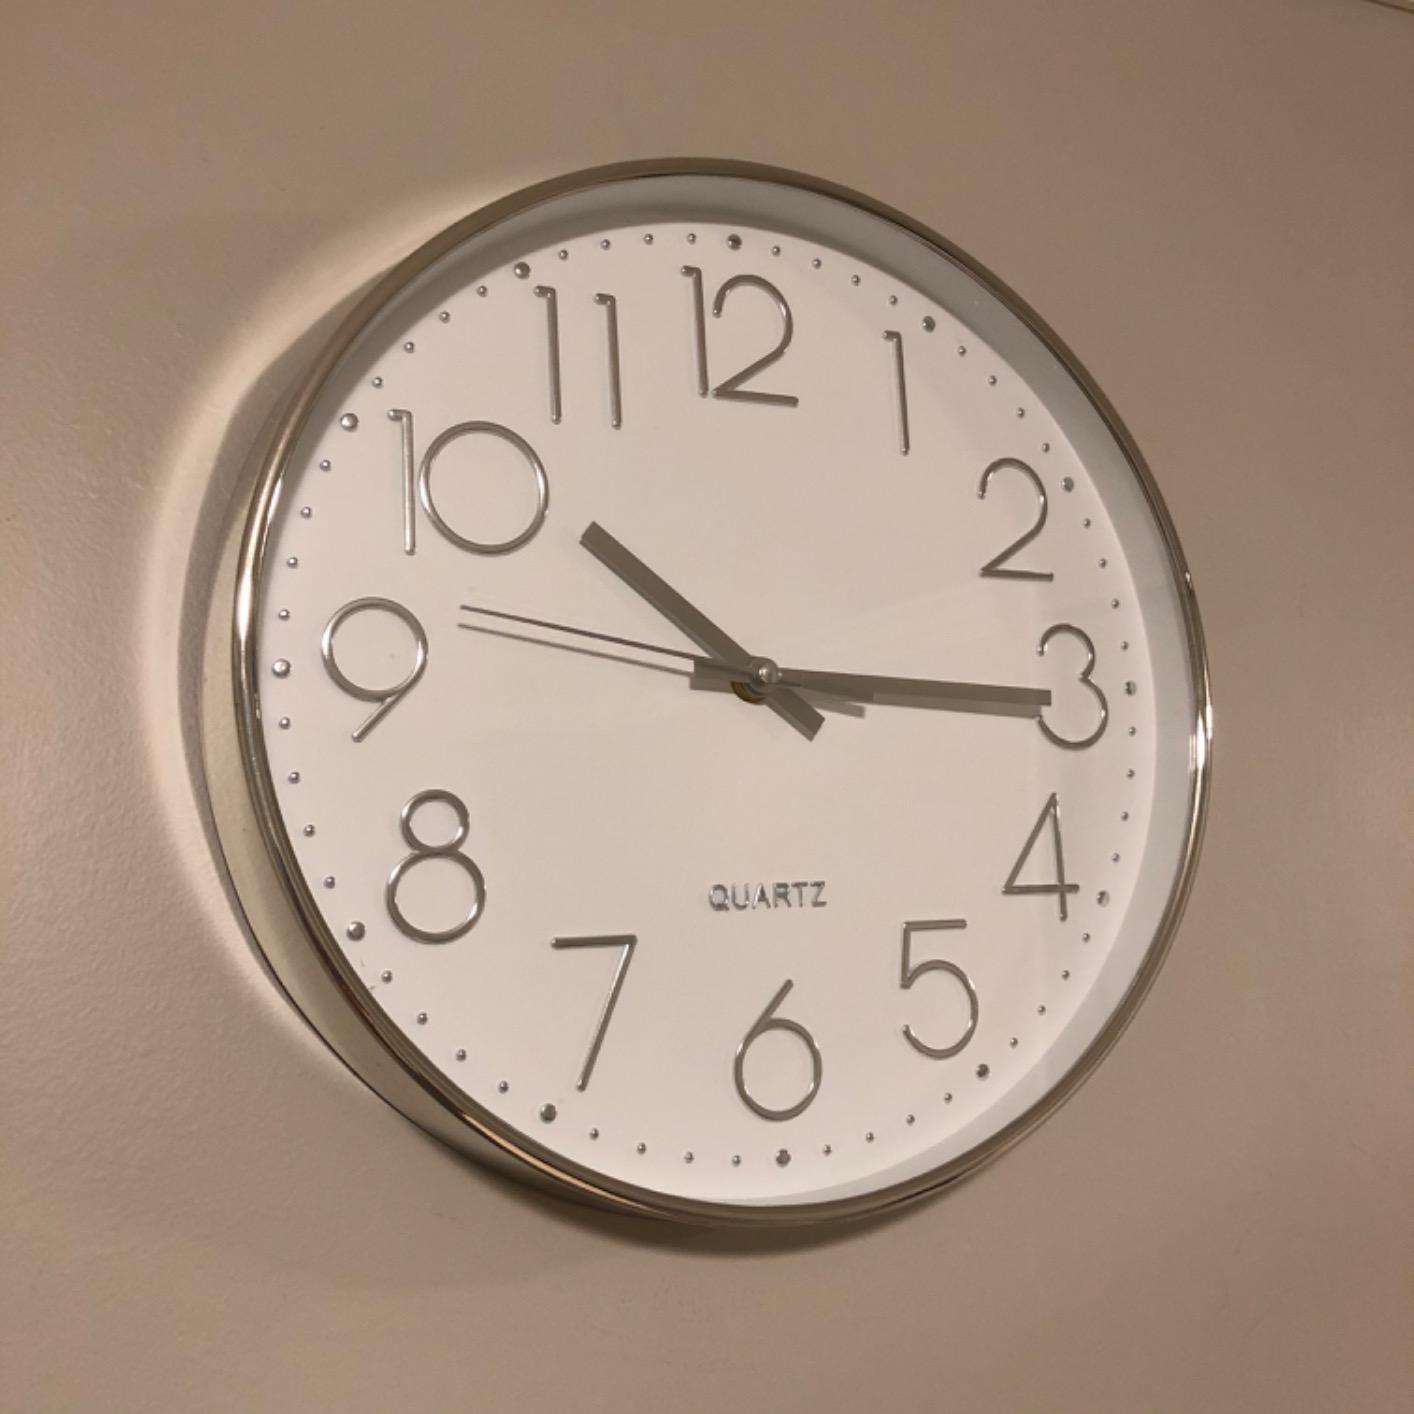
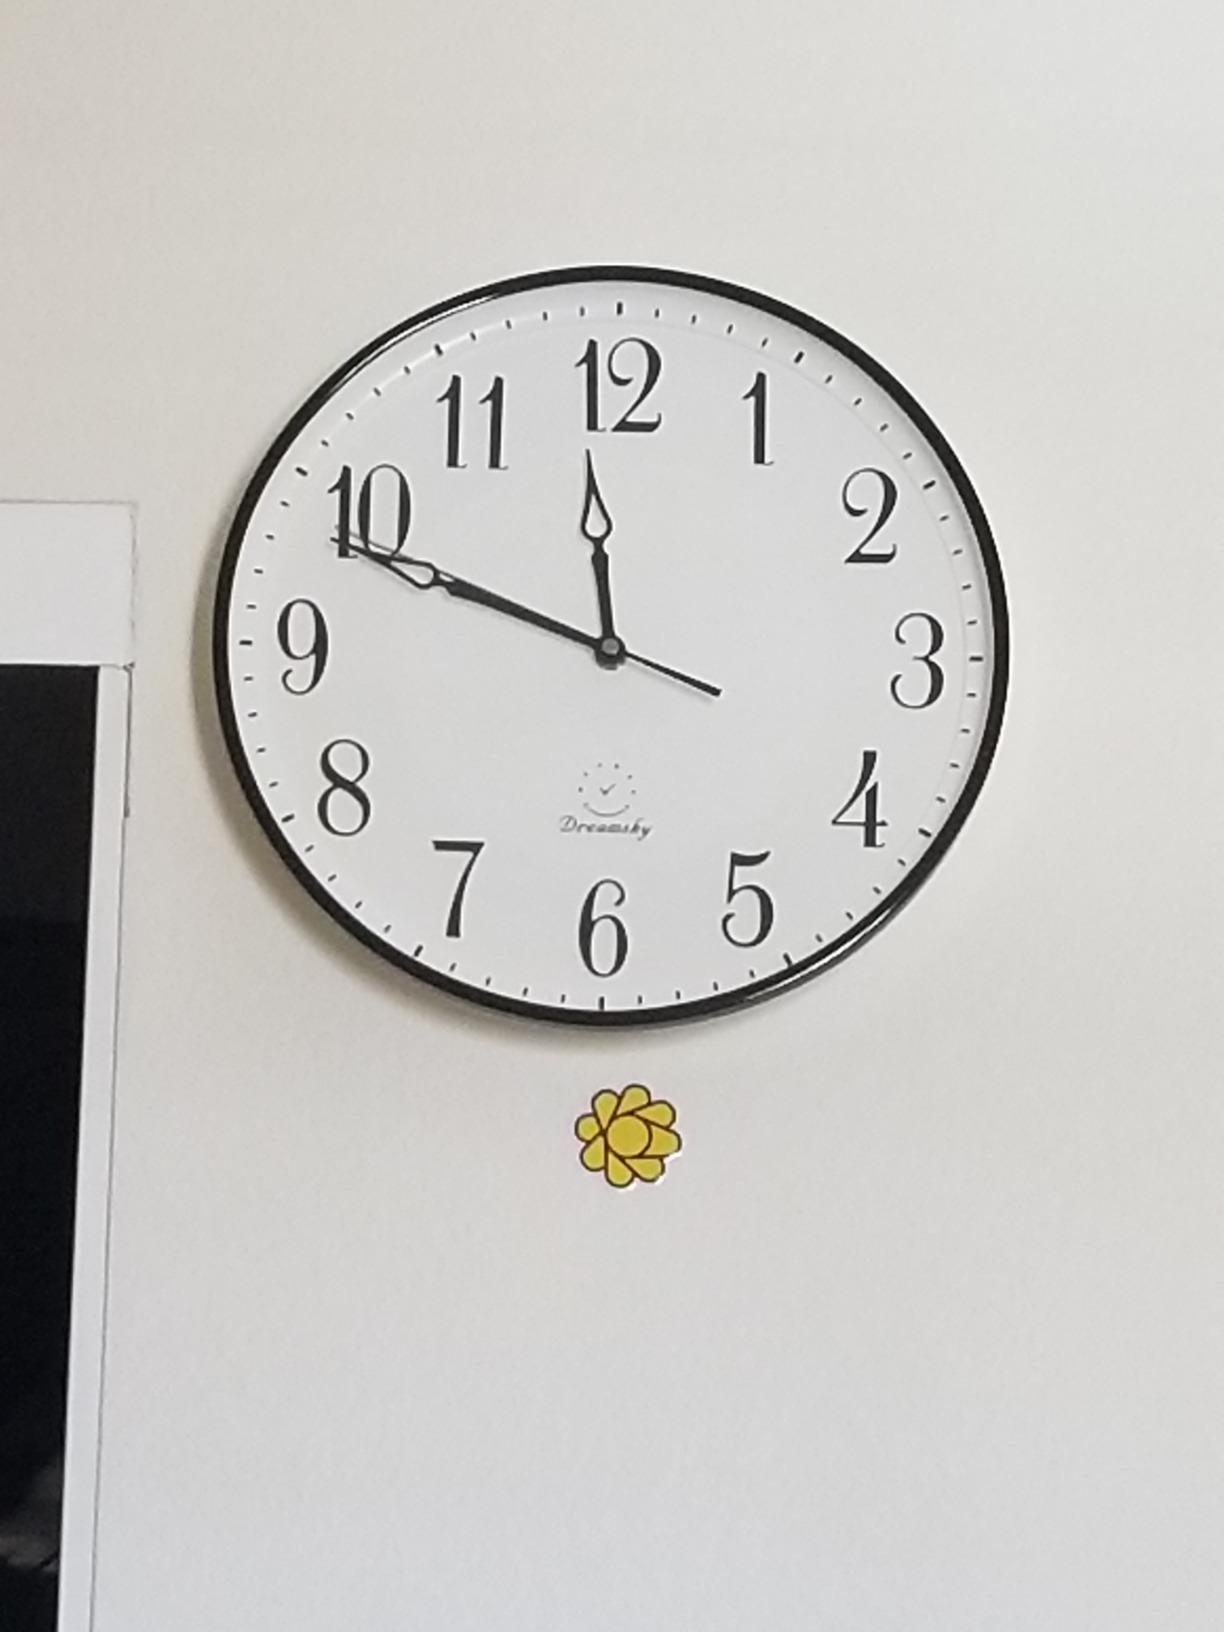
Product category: clock
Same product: no